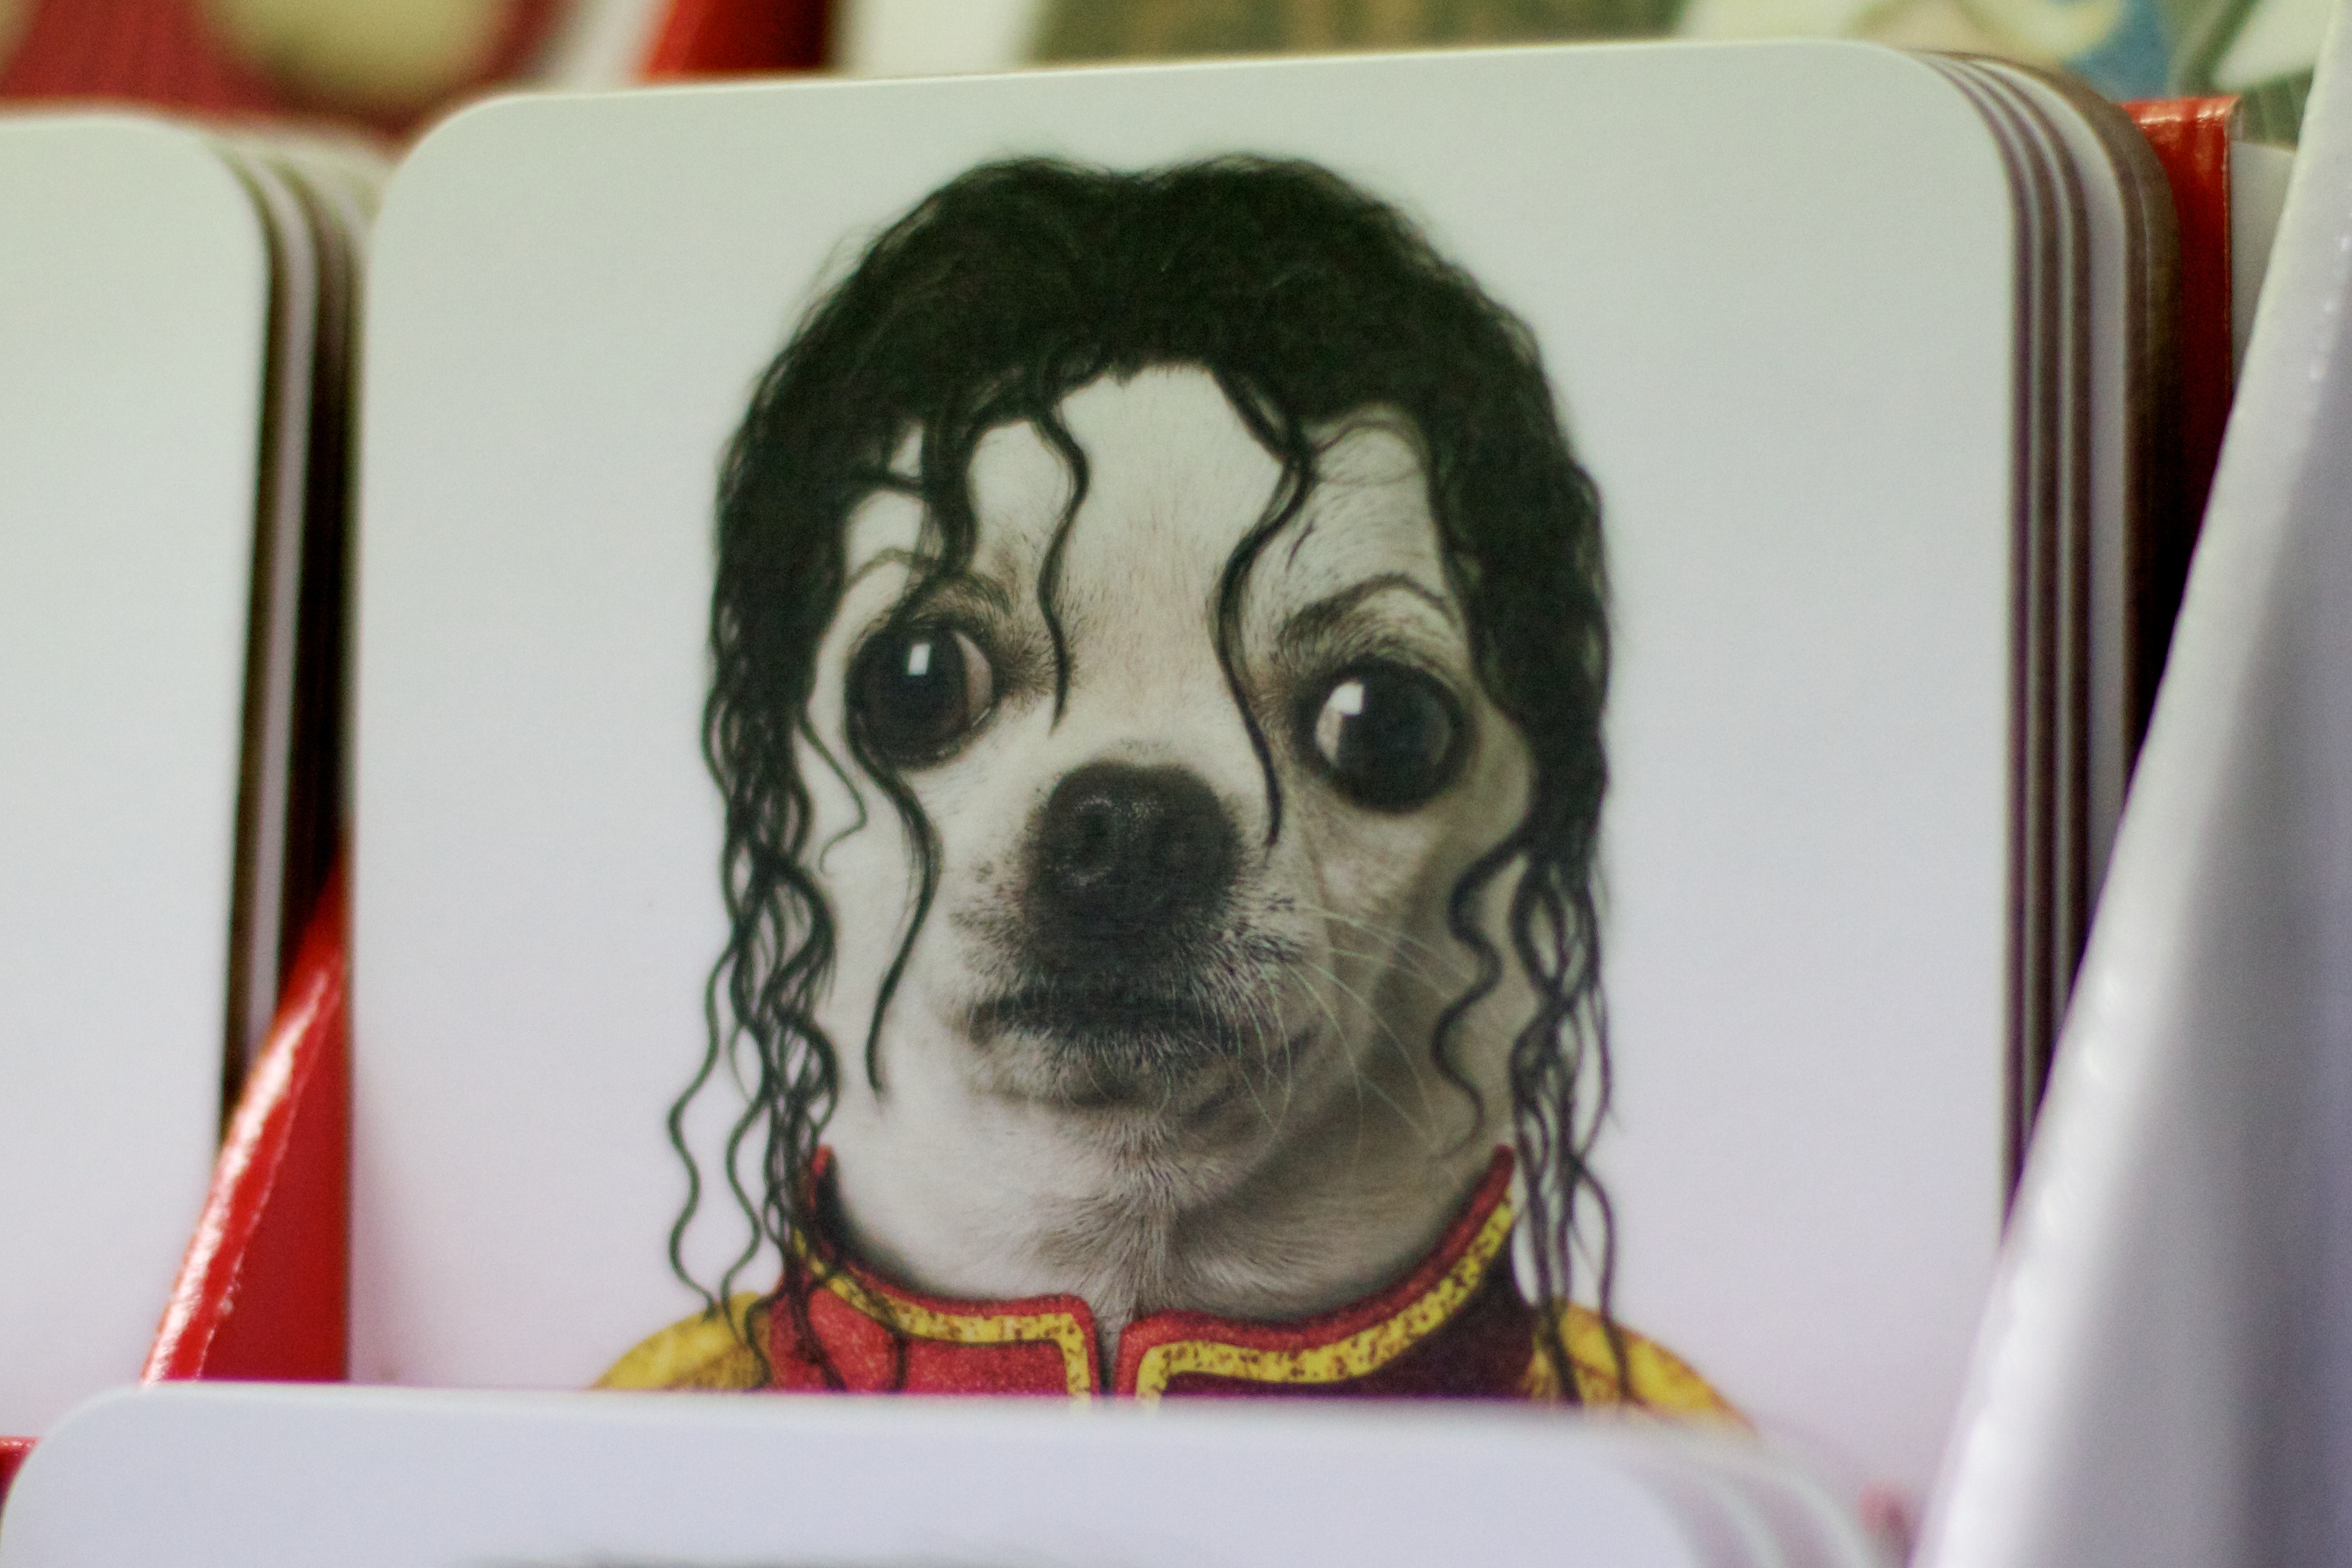
puppy, dog, education, art, snout, auodyssey, dog breed, dog like mammal, carnivoran, dog crossbreeds